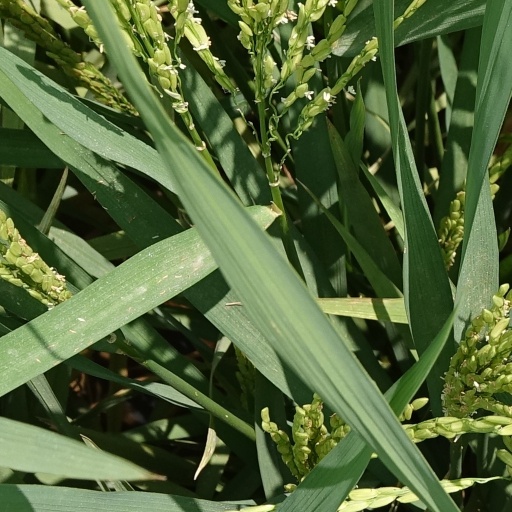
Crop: rice